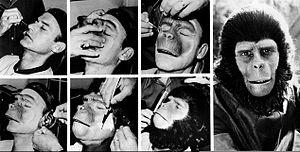
La Planète des singes est une série télévisée américaine en 14 épisodes de 47 minutes, créée d'après le roman de même nom de Pierre Boulle et diffusée entre le 13 septembre et le 6 décembre 1974 sur le réseau CBS.
Le cinéma fantastique est un genre cinématographique regroupant des films faisant appel au surnaturel, à l'horreur, à l'insolite ou aux monstres. L’intrigue se fonde sur des éléments irrationnels, ou irréalistes. Le genre se caractérise par sa grande diversité : il regroupe des œuvres inspirées du merveilleux, des films d'horreur faisant appel à l'épouvante, au cauchemar, à la folie. Bien que représentant un genre à part entière, le cinéma de science-fiction se rattache au fantastique en mettant en scène des faits considérés comme impossibles, et qui s'accompagnent pour certains d'entre eux, d'horreur et d'épouvante. Le cinéma fantastique tire son origine de la littérature du même genre, et commence par adapter les œuvres classiques comme Frankenstein ou le Prométhée moderne ou Dracula.